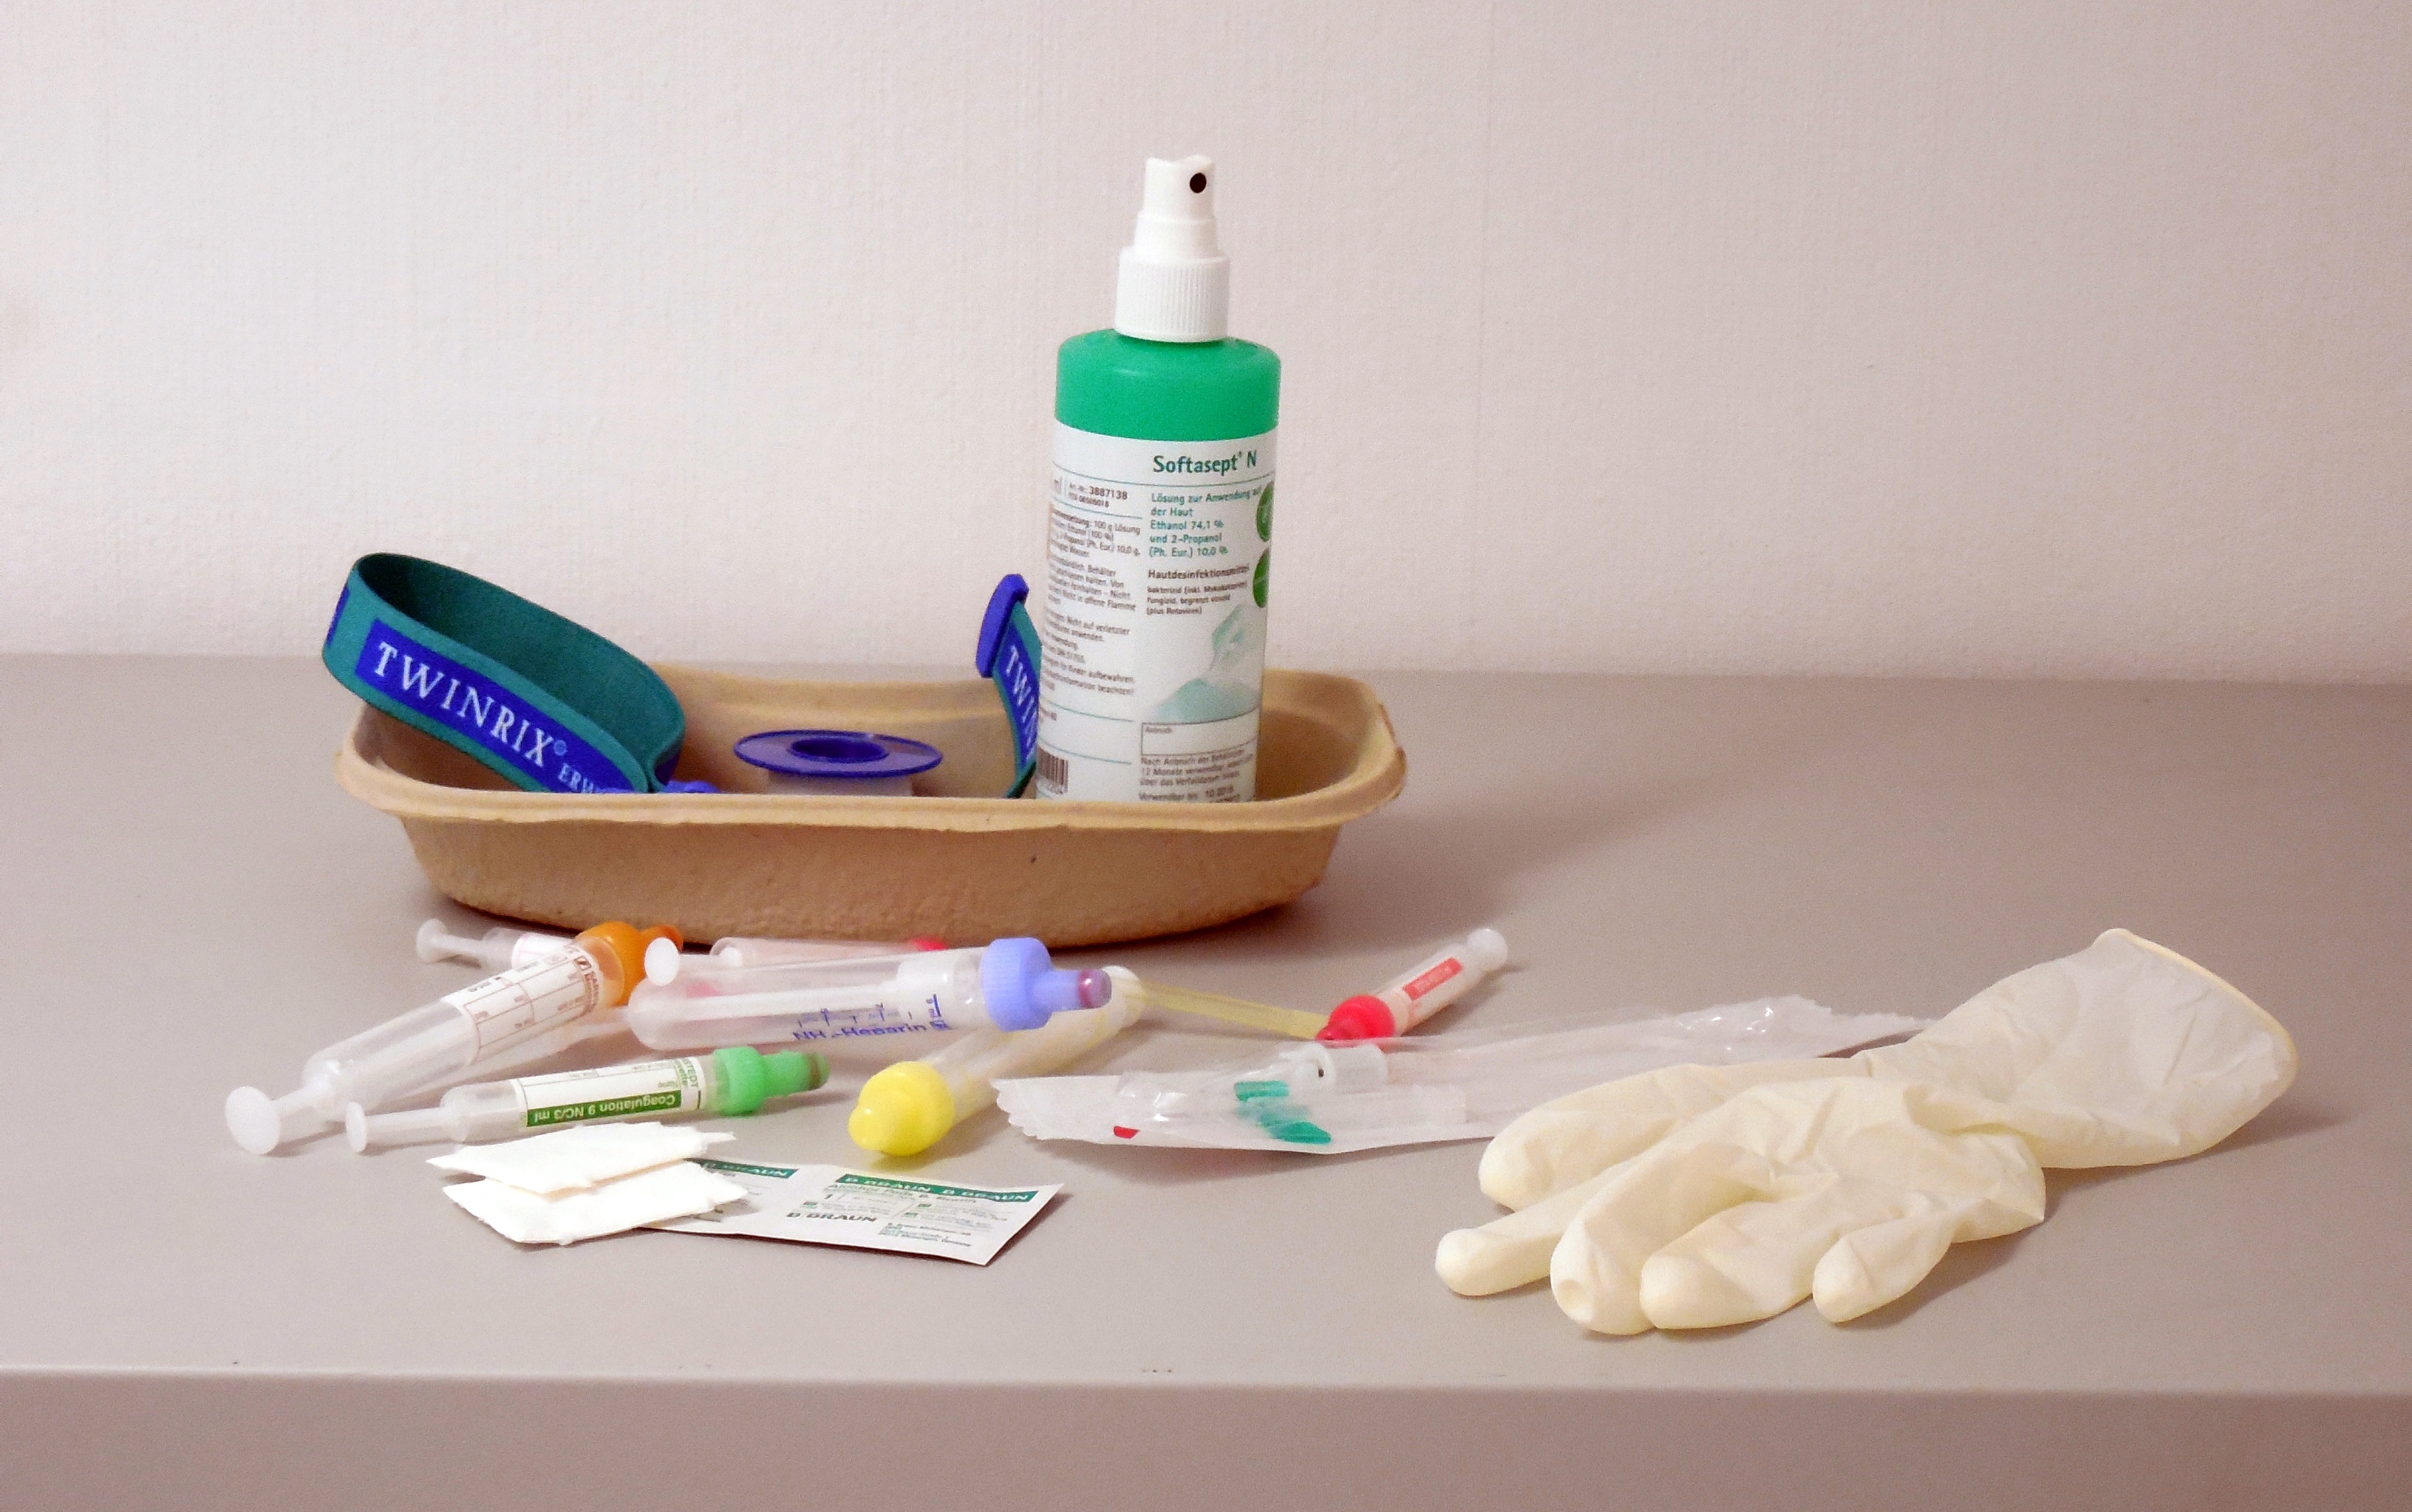
food, medicine, heal, product, patch, science, blood, doctor, bless you, ill, medical, inject, health check, patch up, disinfection